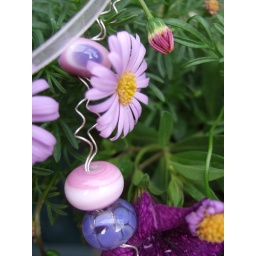
Mix of pink, purple and clear glass beads on stirling silver wire with organza ribbon tie.Made and designed by Meeni